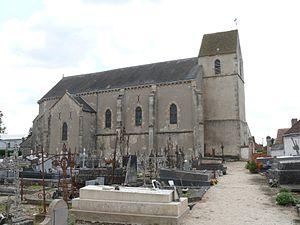
L'église Notre-Dame de Vrigny (Loiret, Centre-Val de Loire, France).
Vrigny est une commune française située dans le département du Loiret, en région Centre-Val de Loire.